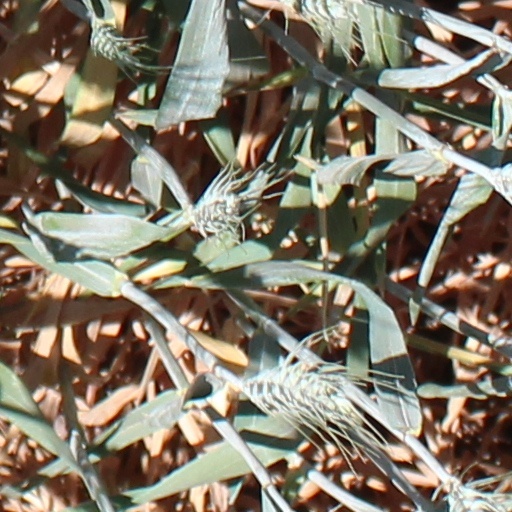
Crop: wheat